Una bruna indiavolata!

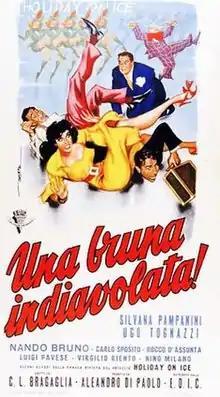

Una bruna indiavolata! is a 1951 Italian comedy film directed by Carlo Ludovico Bragaglia.